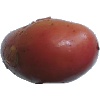
Label: Potato Red Washed 1